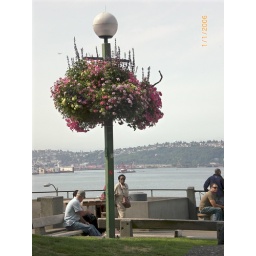
Hanging flower basket in Pike Place park